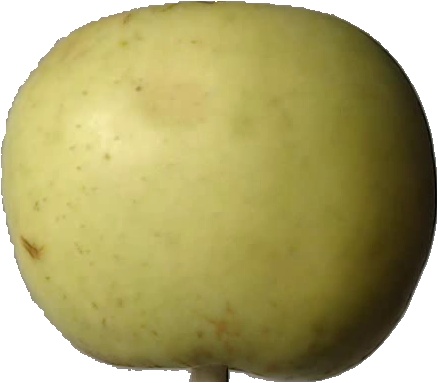
Label: apple_golden_3